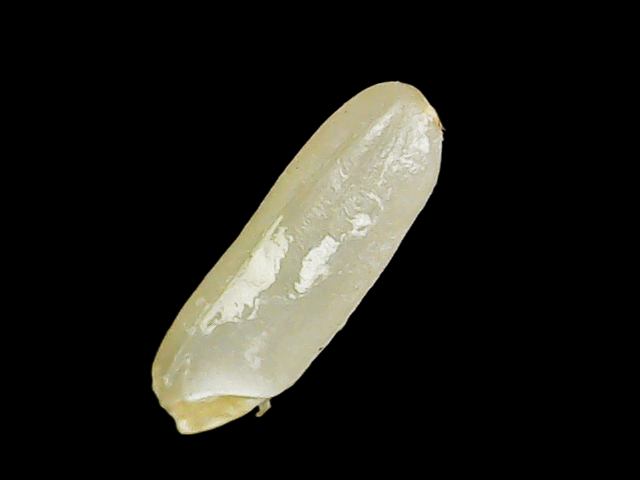
Rice variety: Binadhan17